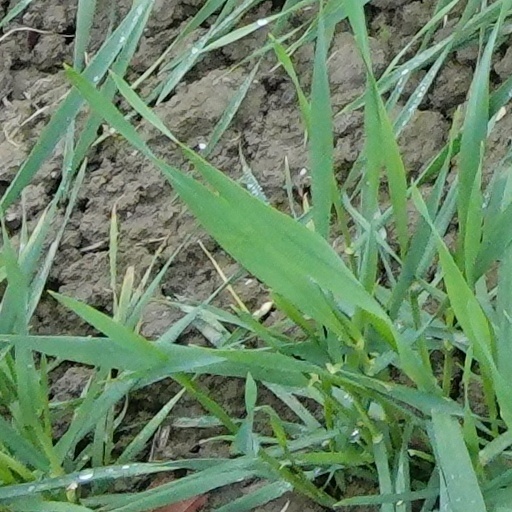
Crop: wheat